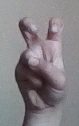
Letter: toot